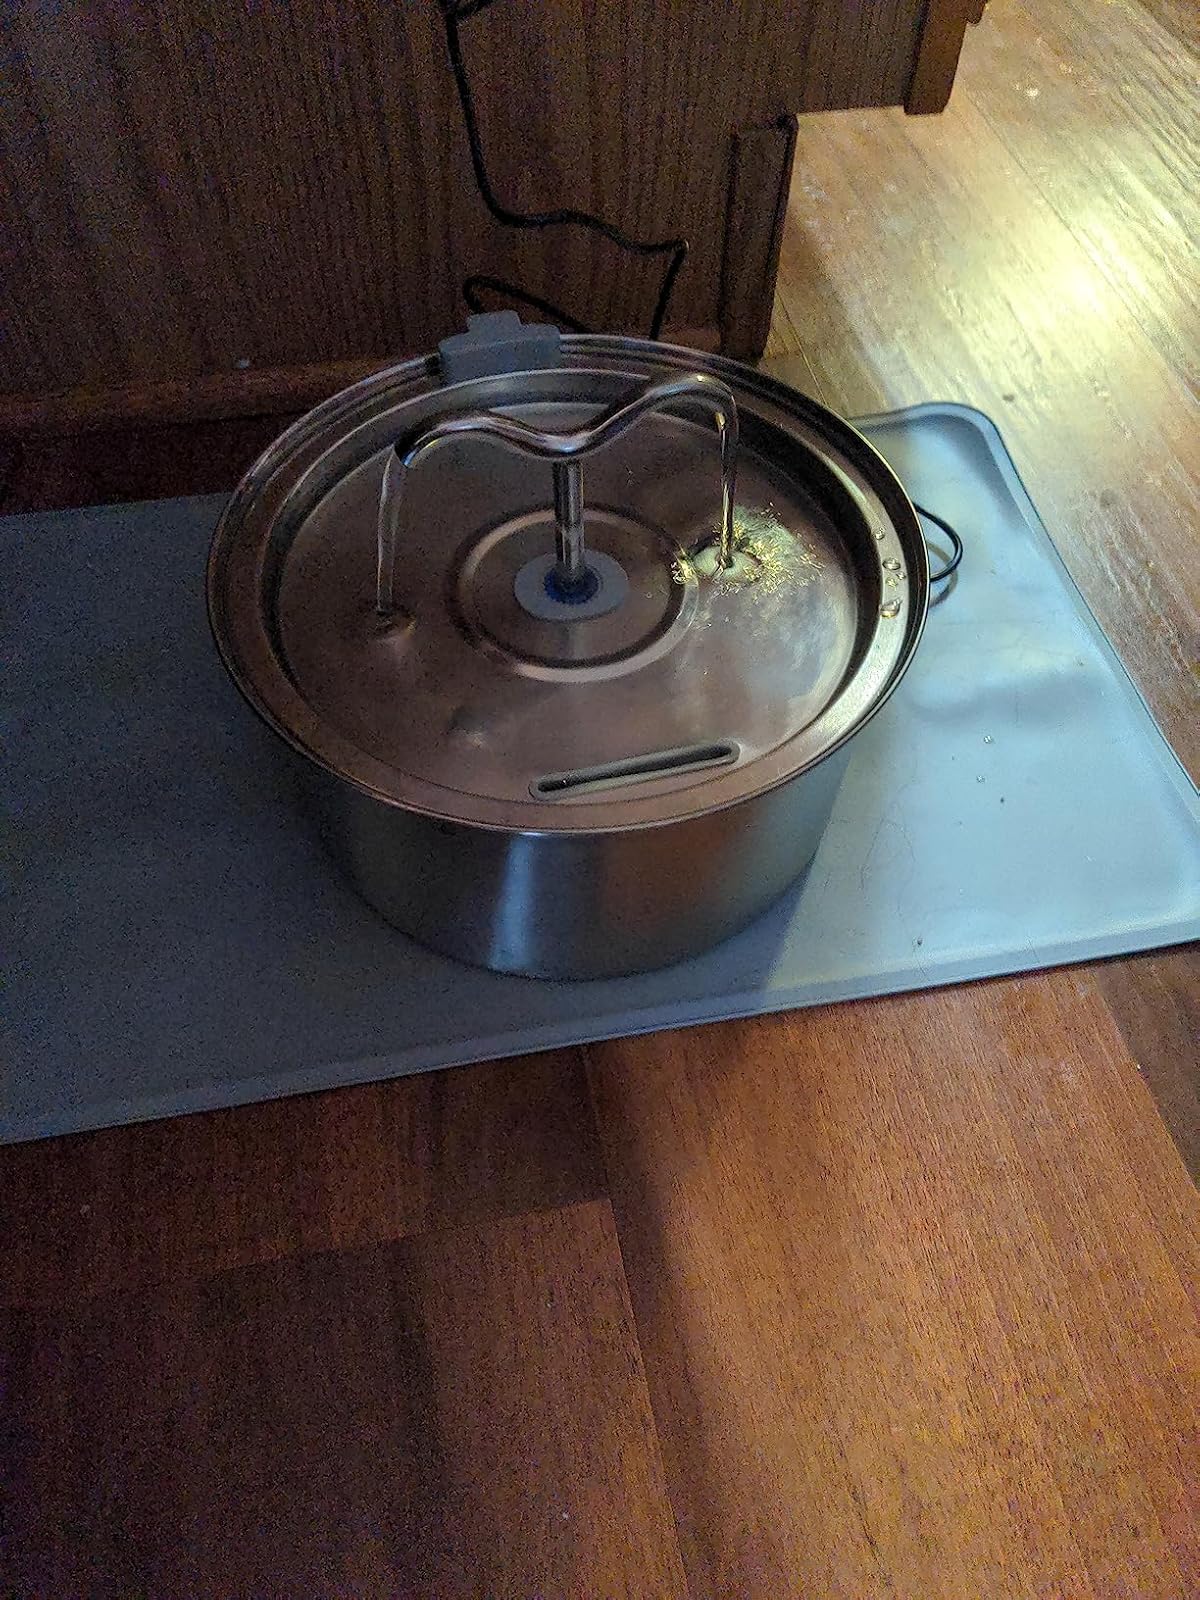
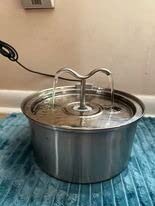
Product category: items_bowl
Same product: yes